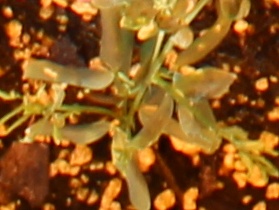
Label: Lentil